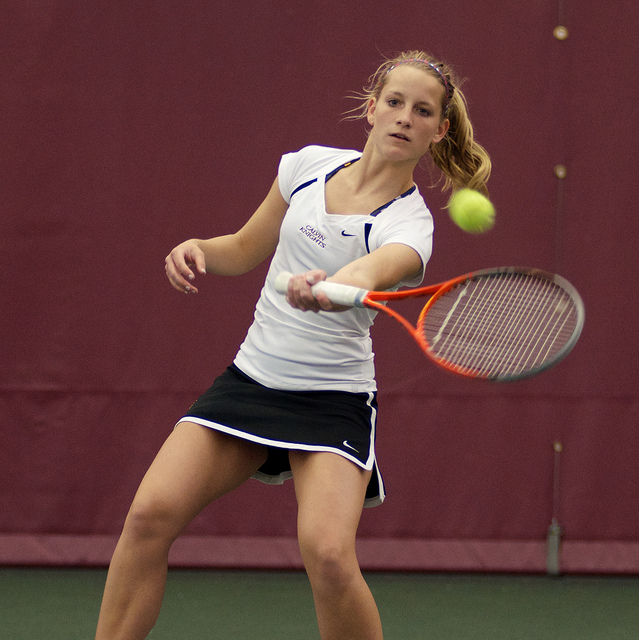
vận động viên tennis nữ đang đỡ bóng bằng vợt tennis